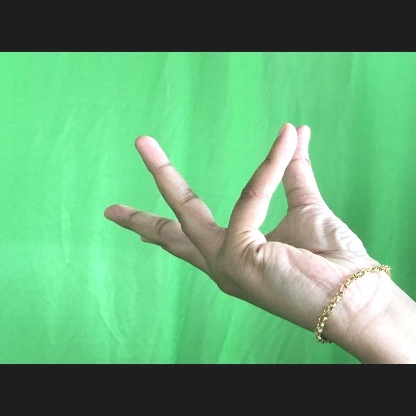
Mudra: Alapadmam